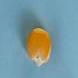
Maize quality: Good